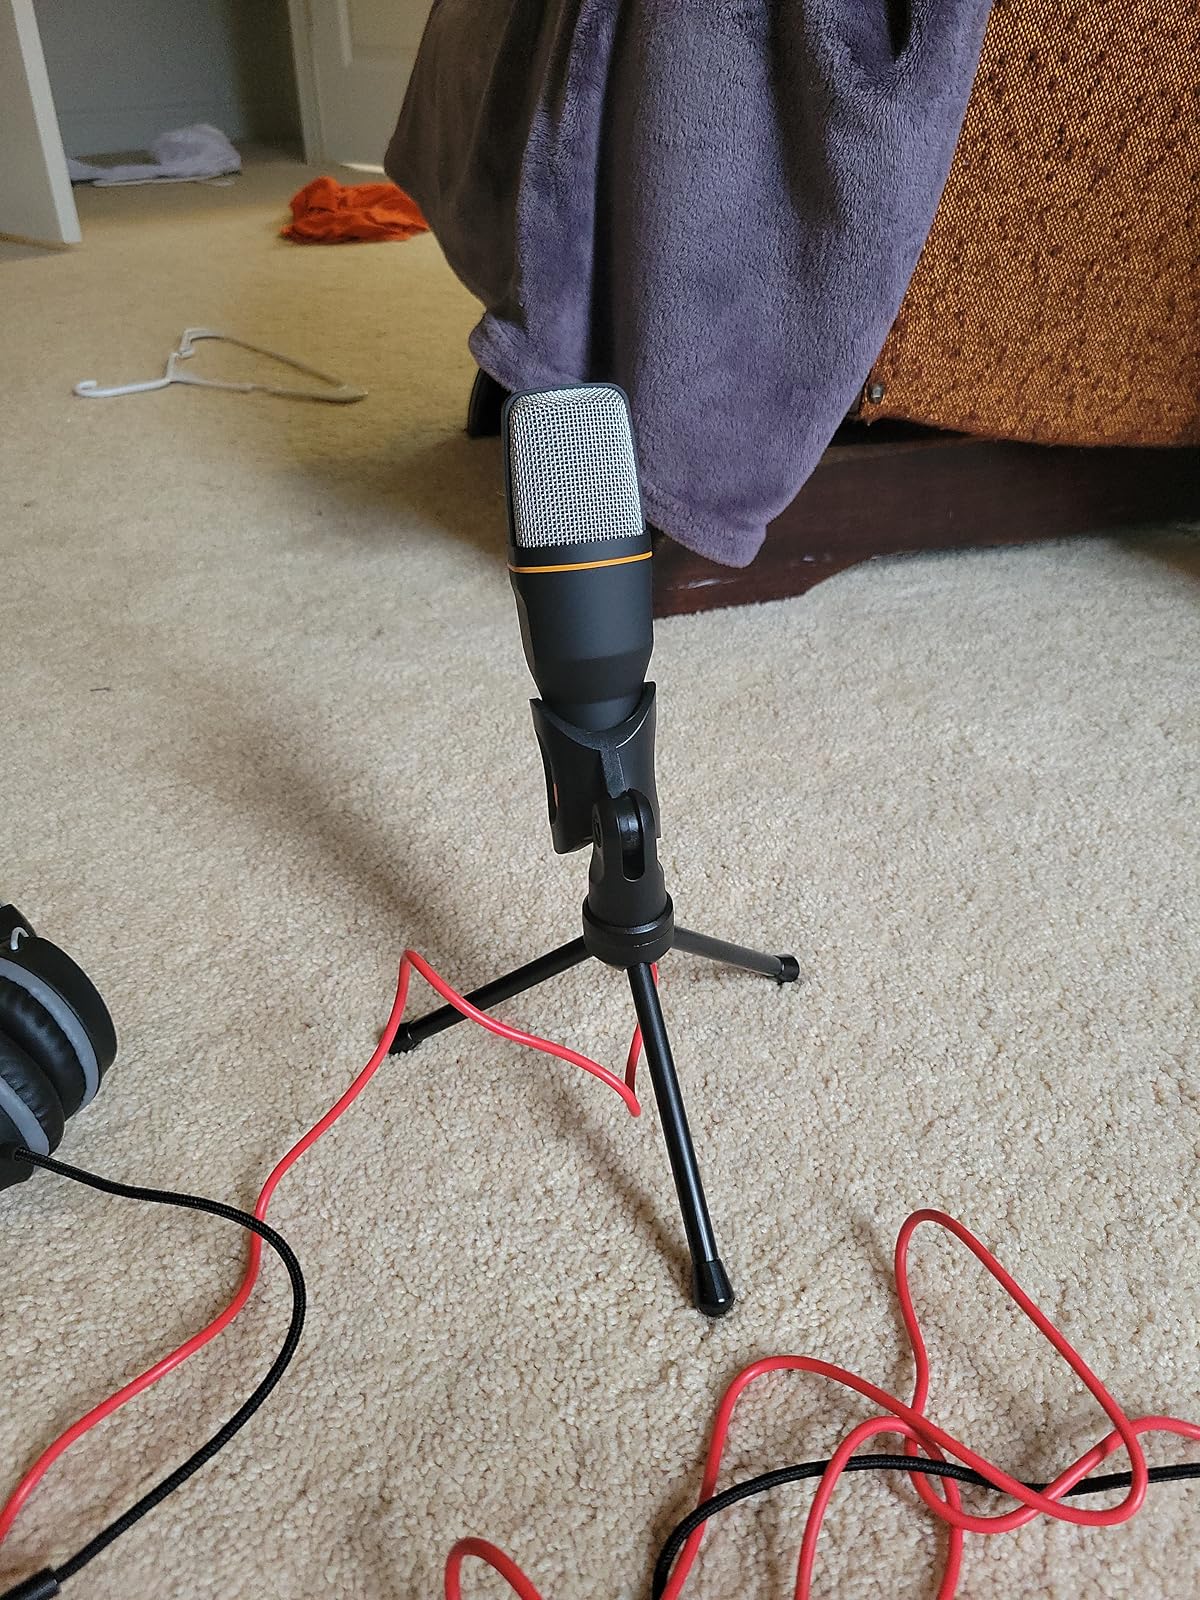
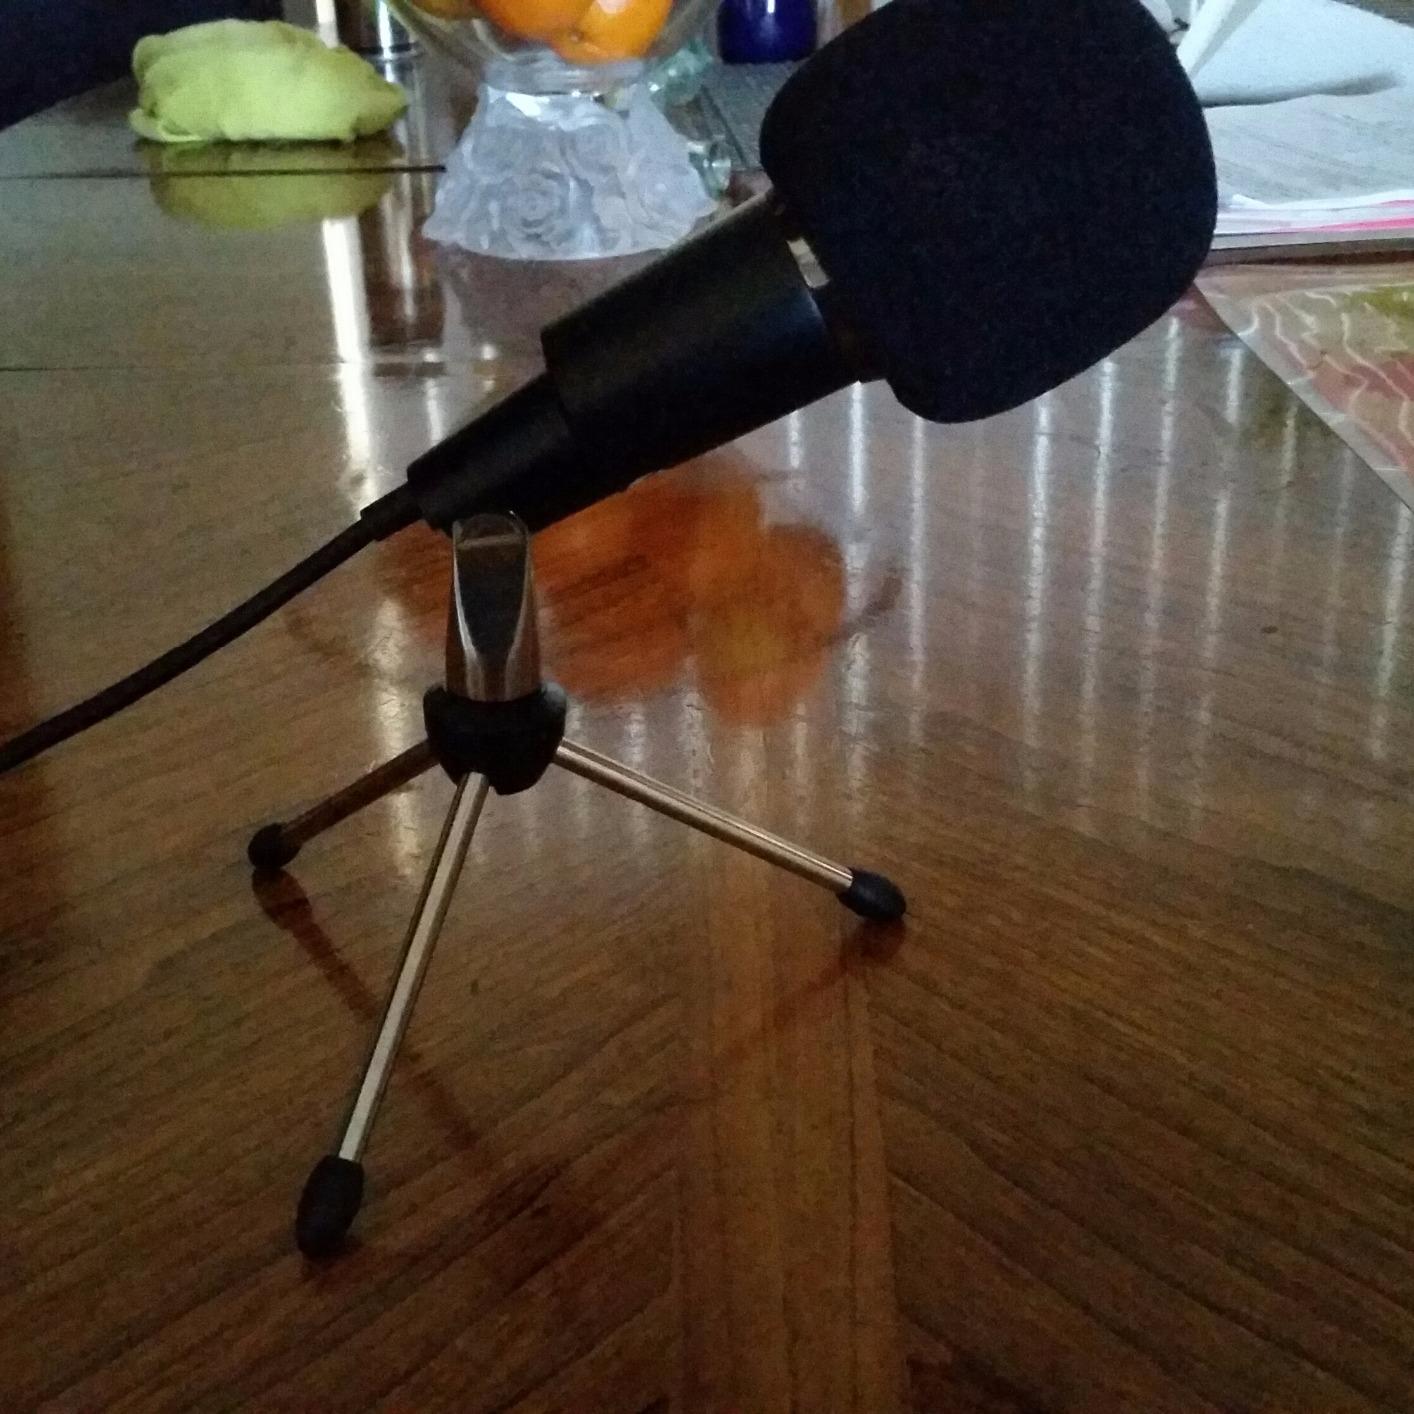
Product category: microphone
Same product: no